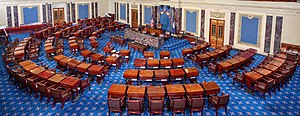
Senatet (USA)
Senatet er det ene af to kamre i USA's føderale lovgivende forsamling, USAs Kongres. Det andet er Repræsentanternes Hus. Hver af USA's 50 delstater har to senatorer. Hvert andet år er en tredjedel af senatorerne på valg, og en valgperiode varer dermed seks år for en senator. Oprindeligt blev senatorerne udpeget af staternes lovgivende forsamlinger, men siden 1913 har forfatningen foreskrevet direkte valg.